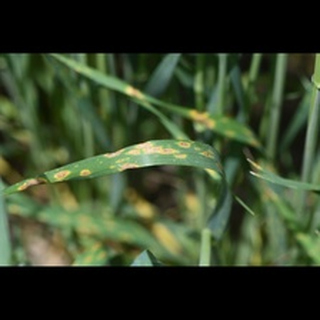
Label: wheat_tan_spot